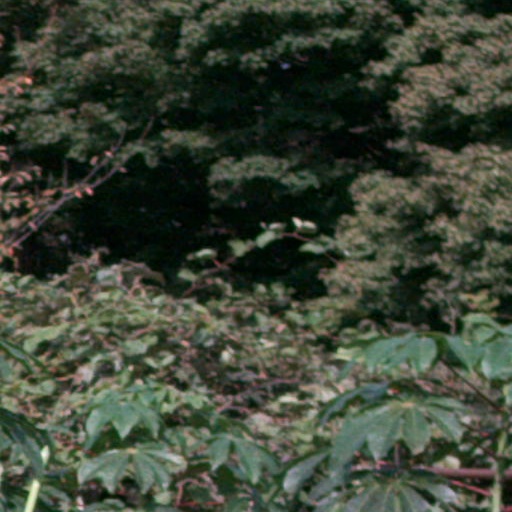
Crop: cassava